Public image of Roman Reigns

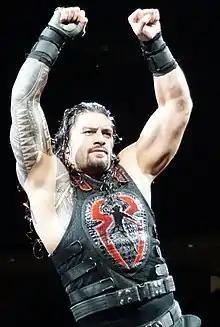
Roman Reigns in March 2018

Professional wrestler Roman Reigns (Joe Anoaʻi) is a focal point of extensive press coverage, with public attitudes towards him fluctuating at various points throughout his career.